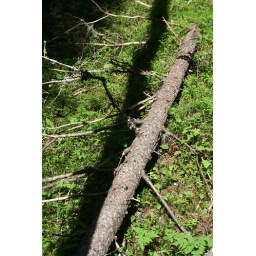
Fallen tree in forest